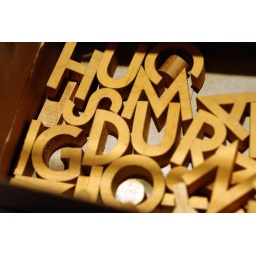
*^simple wooden letters in a box but effective when needed to label exhibits back in the day.